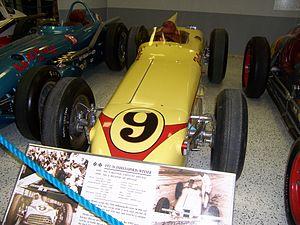
Sam Hanks était un pilote automobile d'IndyCar américain, né le 13 juillet 1914 à Colombus et mort le 27 juin 1994.
Les 500 miles d'Indianapolis 1957, courus sur l'Indianapolis Motor Speedway et organisés le jeudi 30 mai 1957, ont été remportés par le pilote américain Sam Hanks sur une Epperly-Offenhauser.
James Ernest Bryan est un pilote de course automobile américain.
Les 500 miles d'Indianapolis 1958, courus sur l'Indianapolis Motor Speedway et organisés le vendredi 30 mai 1958, ont été remportés par le pilote américain Jimmy Bryan sur une Epperly-Offenhauser.